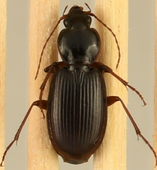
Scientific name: Synuchus impunctatus
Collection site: Harvard Forest Site (HARV), plot HARV_010